A45 road

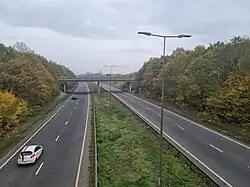
A45 in south of Northampton.

Heading towards Daventry, the road is single carriageway. The road passes two prisons: HMP Onley and HMP Rye Hill. After Willoughby, the road enters Northamptonshire, where it crosses the Oxford Canal and Grand Union Canal near Braunston. The Jurassic Way crosses the road here. The road enters Daventry and briefly runs concurrent with the A425 heading to Leamington Spa, then heads south-east on the Daventry bypass, here called the Stefen Way. The road meets the B4038 at a roundabout where the A425 exits. The road heads west past Dodford and then bypasses Weedon Bec, crossing the West Coast Main Line and Grand Union Canal and then meets the A5 at a roundabout constructed as part of the Daventry Development Link Road realignment which opened on 15 November 2018.